List of One Day International cricket hat-tricks

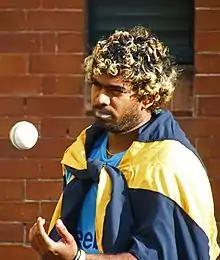
Sri Lanka's Lasith Malinga is the only cricketer to have taken three ODI hat-tricks.

A hat-trick in cricket is when a bowler takes three wickets on consecutive deliveries, dismissing three different batsmen. It is a relatively rare event in One Day International (ODI) cricket with only 50 occurrences in 4546 matches since the first ODI match between Australia and England on 5 January 1971. The first ODI hat-trick was taken by Pakistan's Jalal-ud-Din against Australia in Hyderabad, Sindh, in September 1982. The most recent player to achieve this feat is Maheesh Theekshana of Sri Lanka against New Zealand in January 2025.